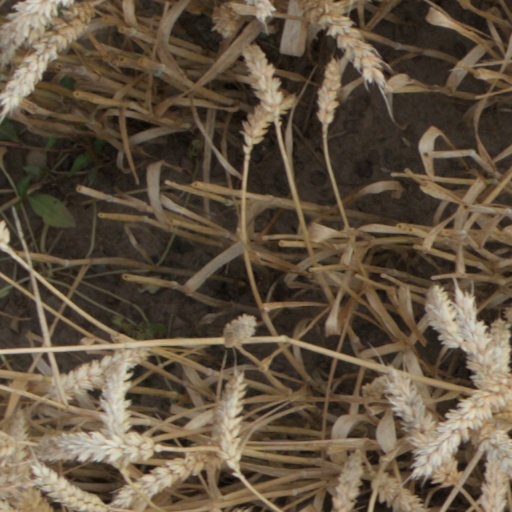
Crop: wheat